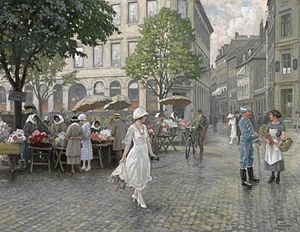
By
Højbro Plads, København, maleri af scene fra byen København, malet af Paul Fischer 1921.
"En by er en stor og permanent bebyggelse eller et ""tæt bebygget område med gader, boliger og andre bygninger, som er centrum for handel, administration og kultur"". Byer har generelt komplekse systemer til sanitering, forsyning, arealanvendelse, boliger og transport. Den store koncentration af udvikling faciliterer interaktion mellem mennesker og forretninger, ofte til begge parters fordel, men giver også udfordringer i forbindelse med at håndtere den gradvise vækst.